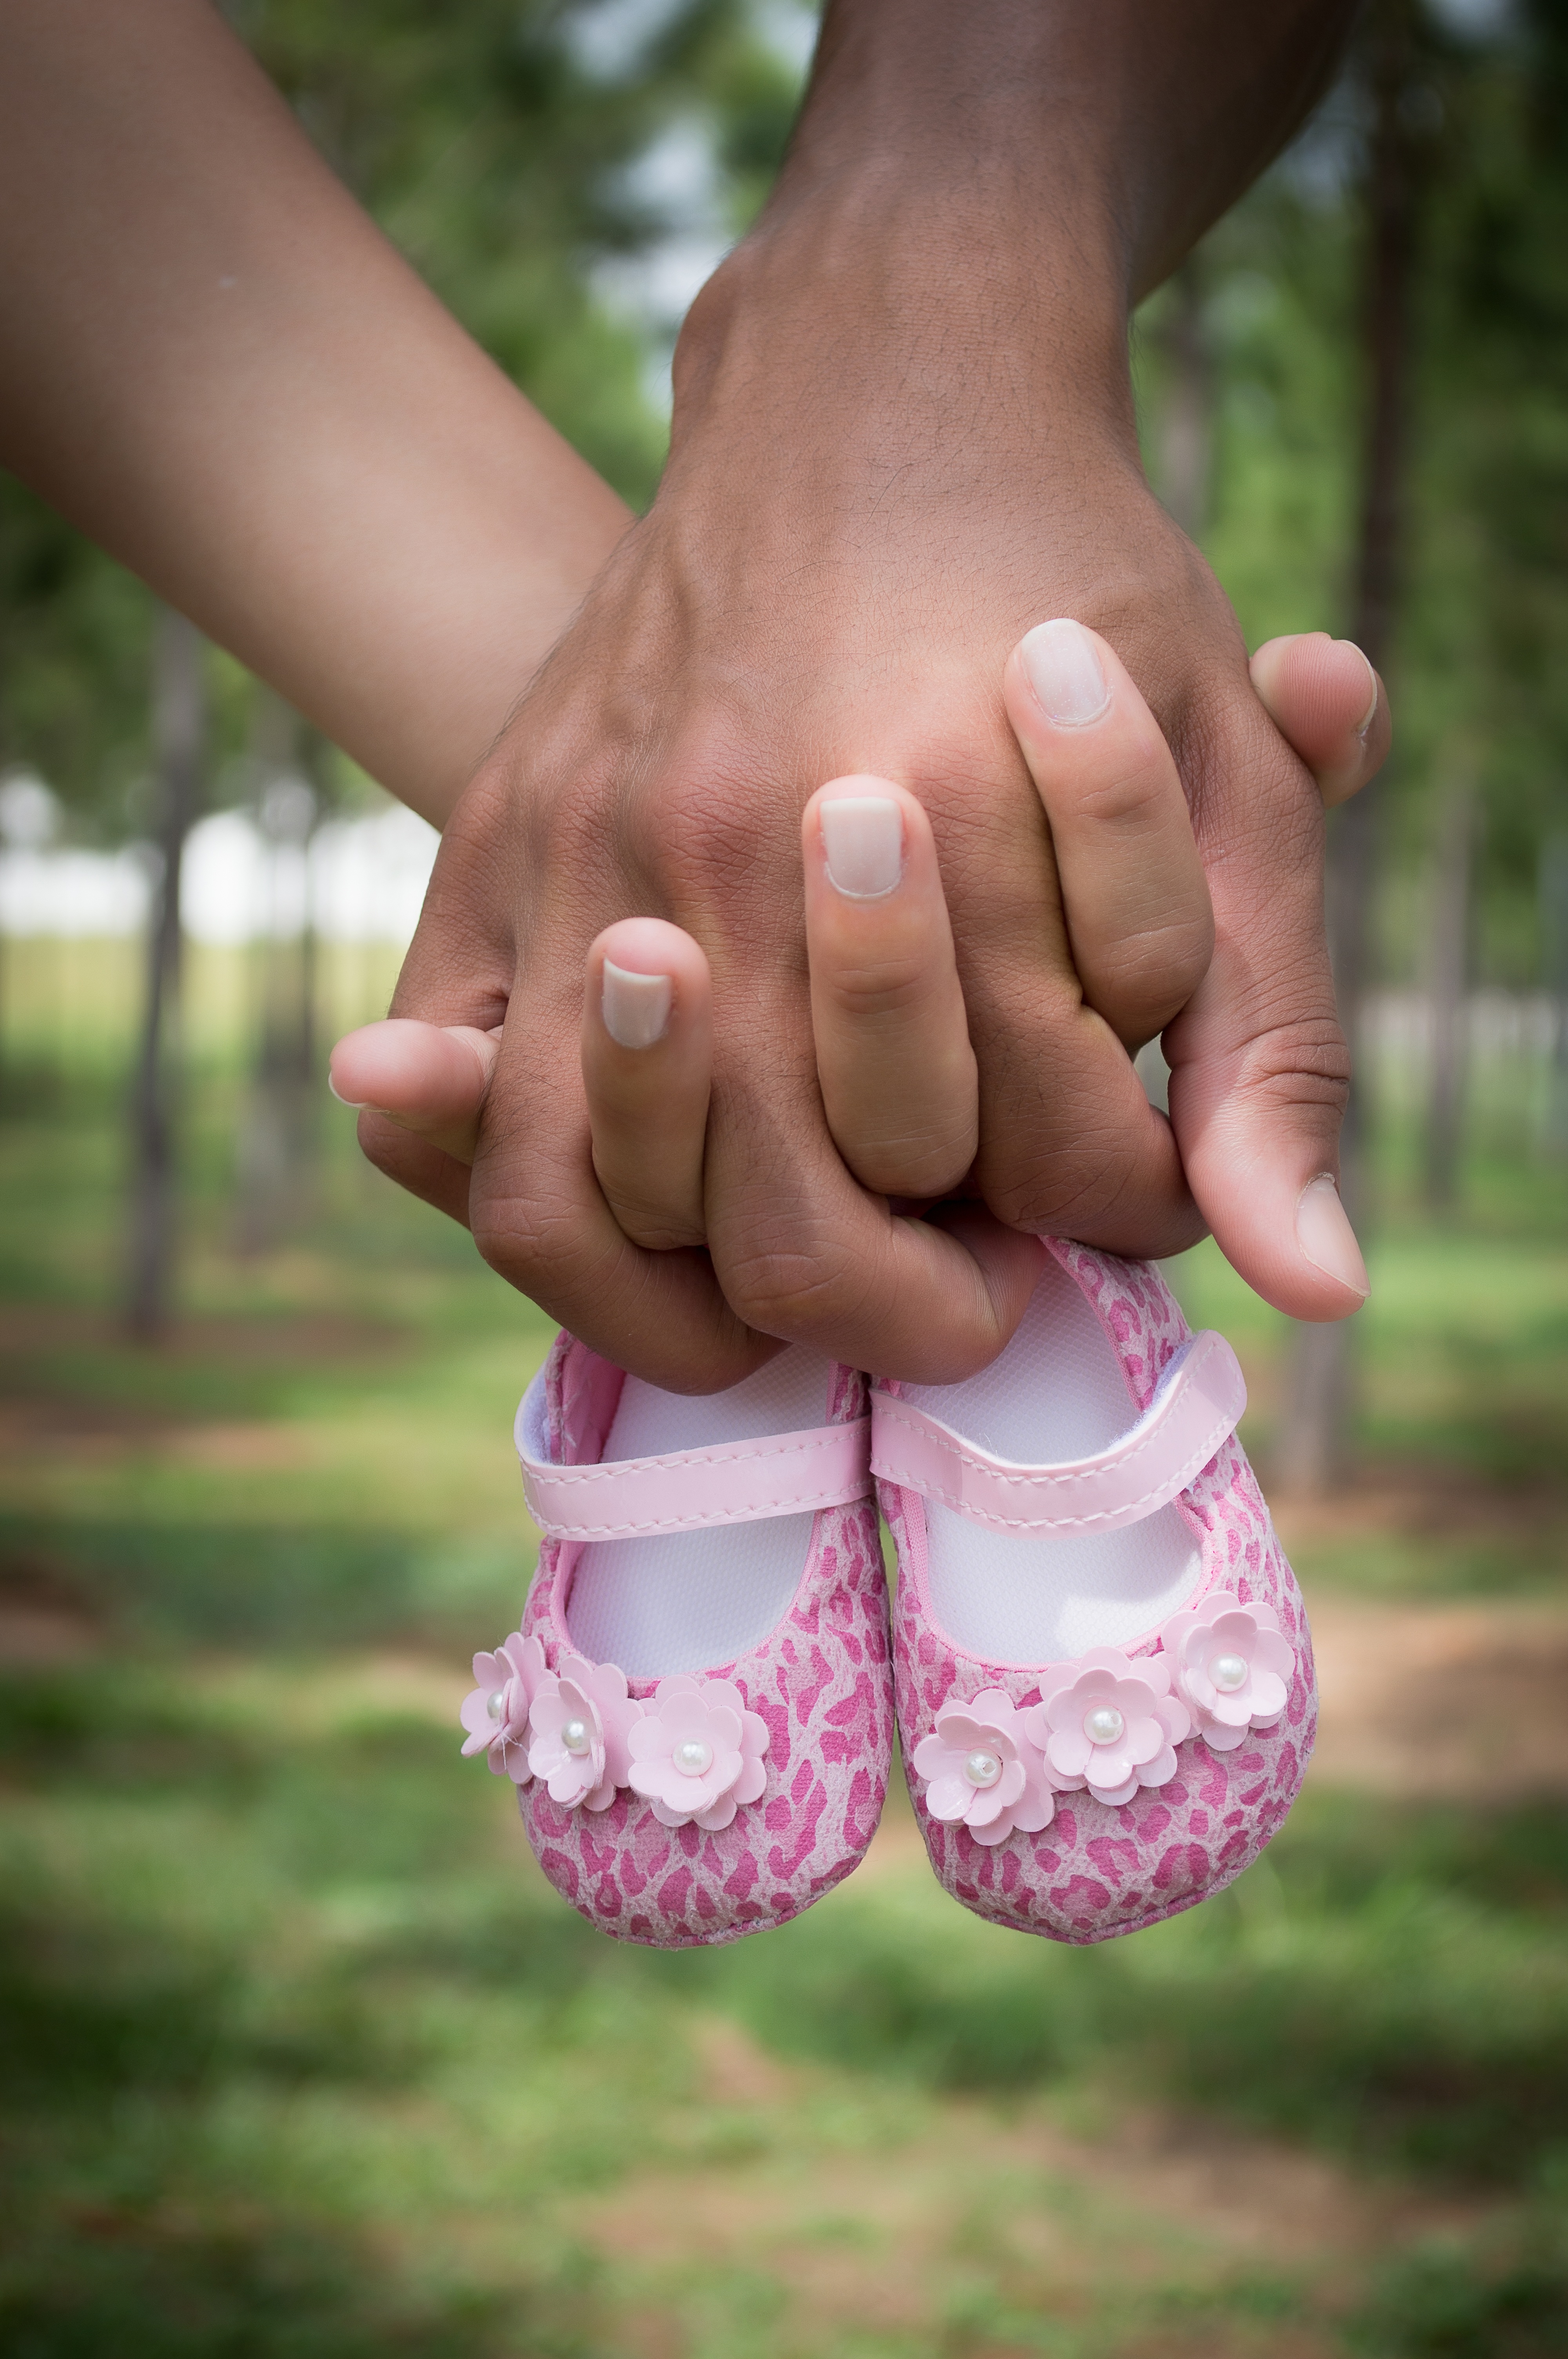
hand, grass, flower, leg, love, finger, child, pink, baby, holding hands, family, children, happy, infant, toddler, innocence, purity, babies, hand in hand, daughter, linda, interaction, sense